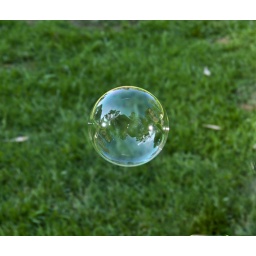
SB-600 bare camera left, speedlight set to 24mm zoom, triggered via CLS.taken at blue rock springs park in v-town